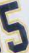
Number: 5